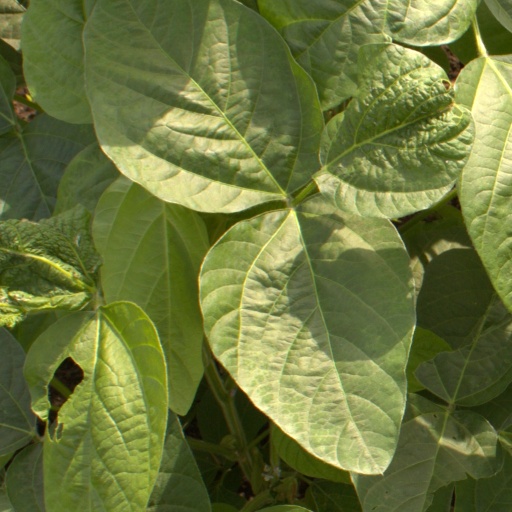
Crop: soybean